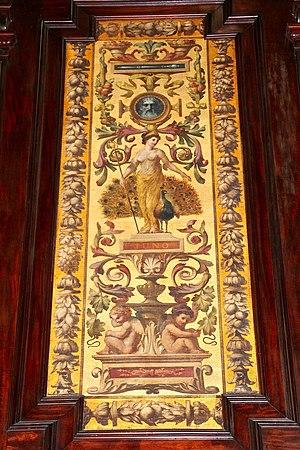
Cage d'escalier, maison George-Stephen, 1430-1440, rue Drummond, Montréal, Québec, Canada.
La maison George-Stephen est une maison bourgeoise située dans le quartier du Mille carré doré à Montréal au Canada.